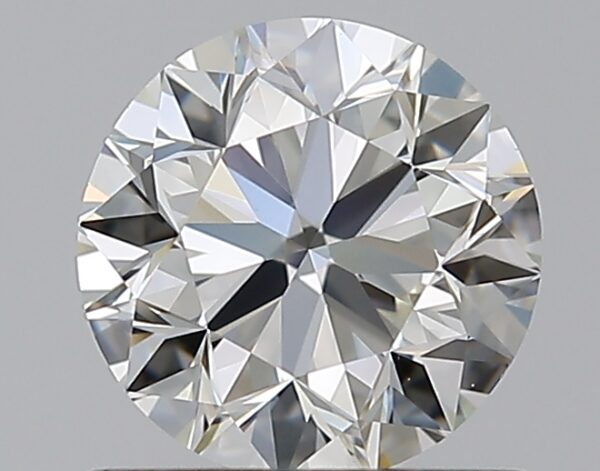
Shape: round
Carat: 0.7
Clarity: VVS2
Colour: I
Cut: VG
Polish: EX
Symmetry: EX
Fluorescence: N
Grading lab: GIA
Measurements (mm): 5.53 x 5.57 x 3.56